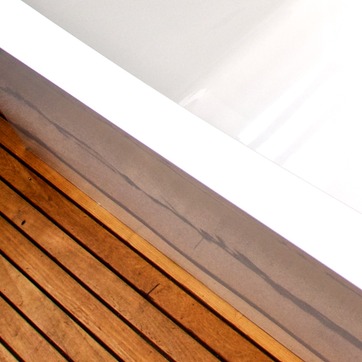
Material: ceramic